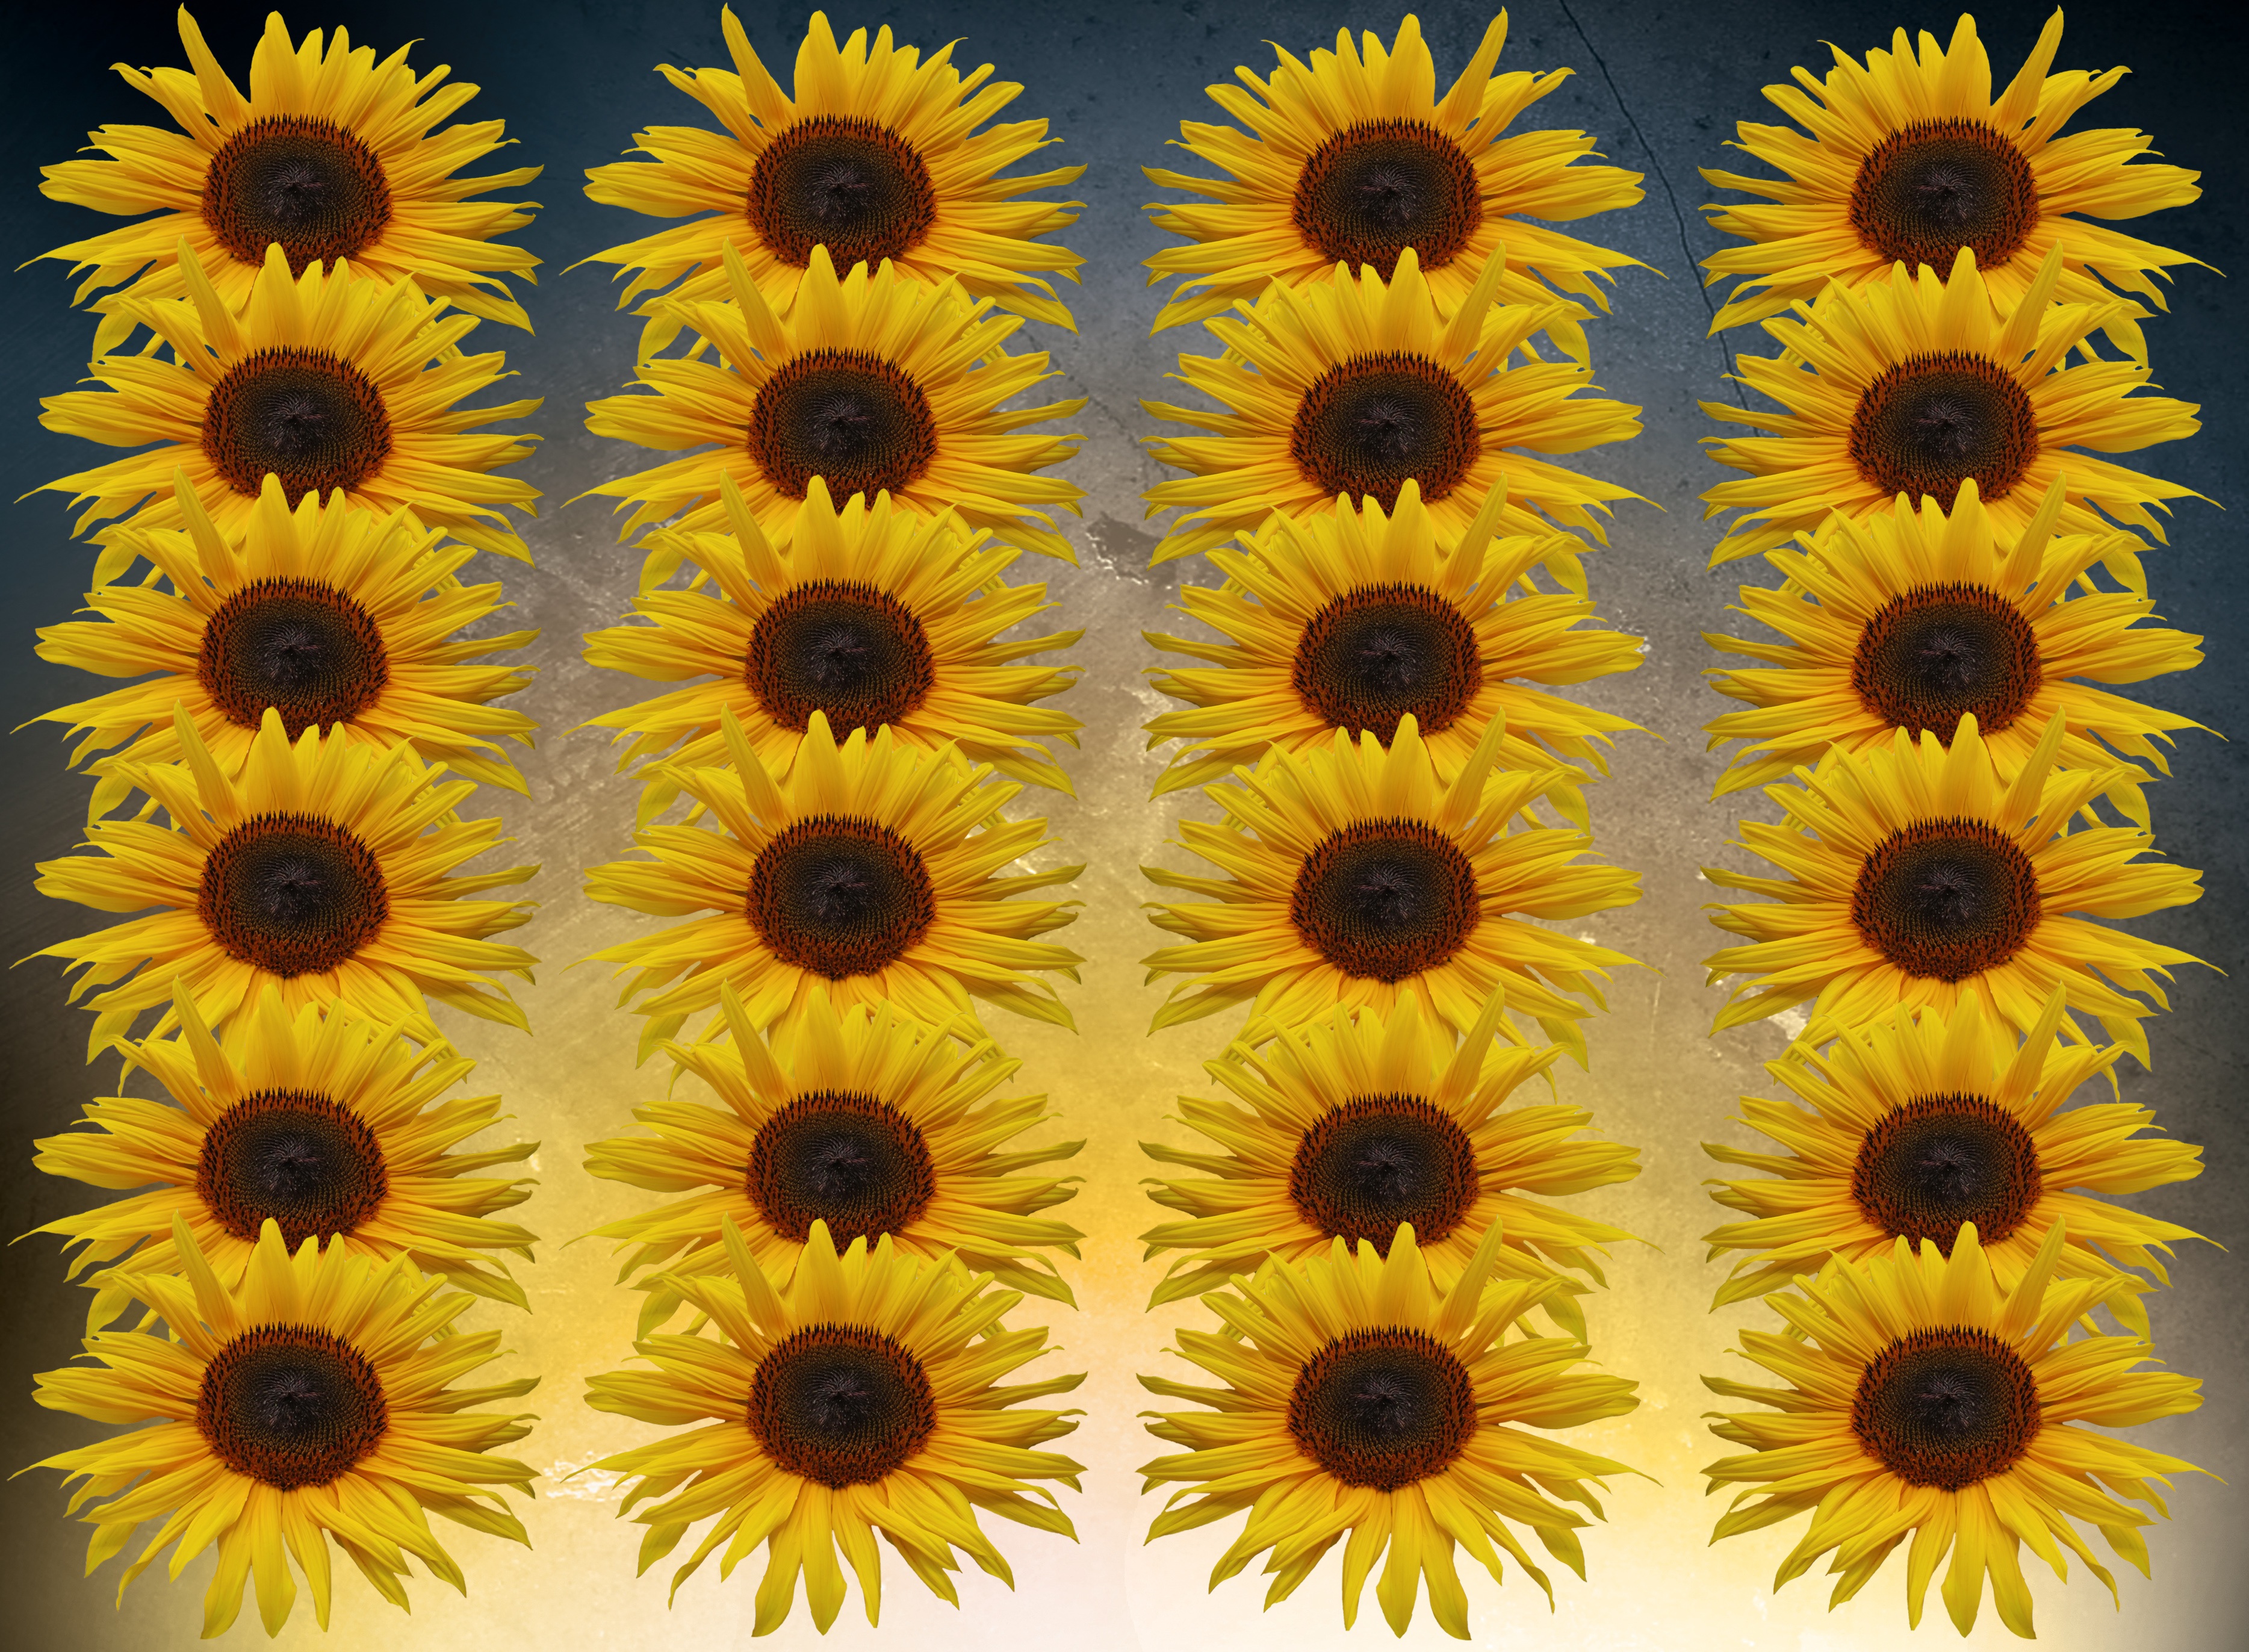
plant, texture, flower, petal, pattern, yellow, close, sunflower, flowers, background, assembly, series, flowering plant, daisy family, asterales, sunflower seed, plant stem, land plant